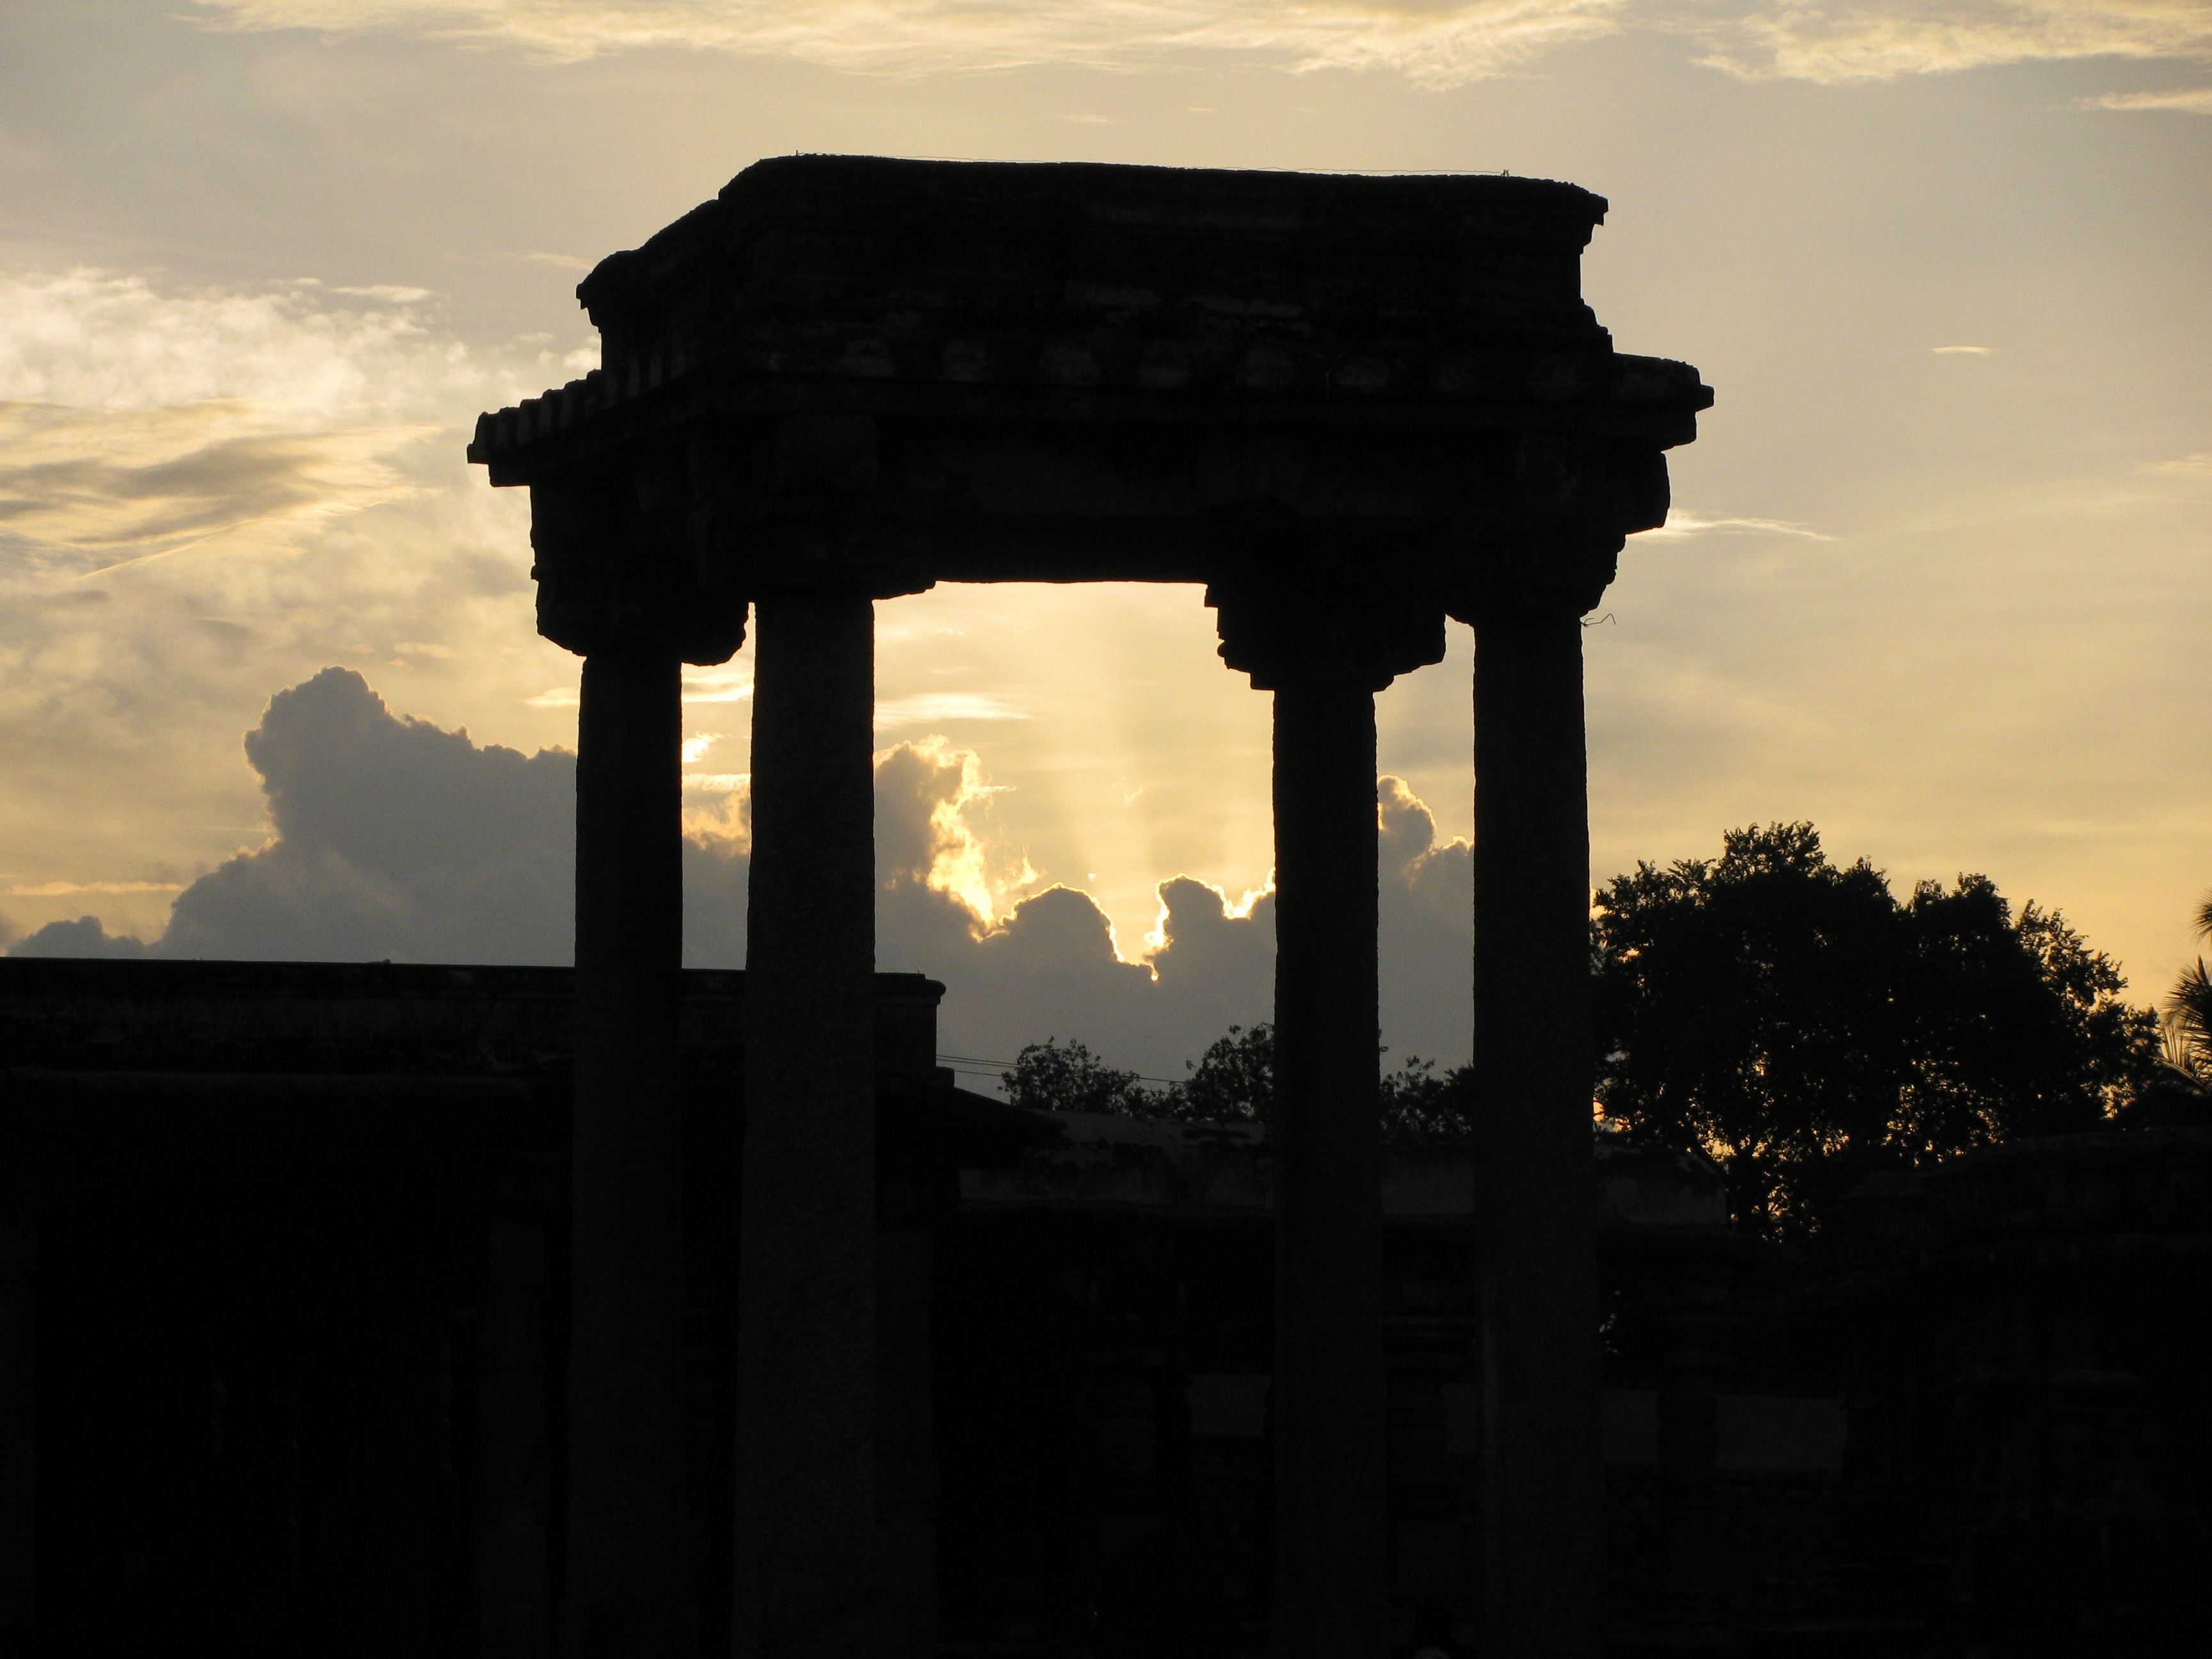
landscape, silhouette, light, cloud, architecture, sky, sunrise, sunset, antique, sunlight, morning, building, old, dawn, monument, dusk, evening, reflection, column, landmark, darkness, historic, tourism, temple, columns, archeology, culture, history, belur, ancient history